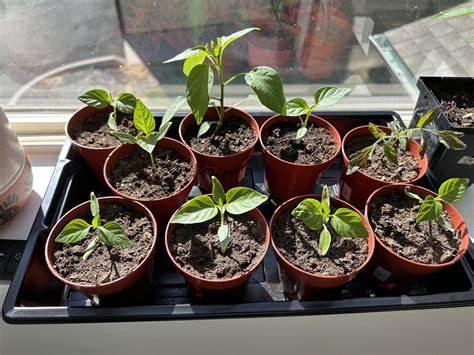
Mbegu za mazao zikiwa zimepandwa katika makopo madogo yaliyo na udongo wenye unyevunyevu pamoja na rutuba, unaosaidia mbegu hizo kuchipua katika mimea midogo ya rangi ya kijani.